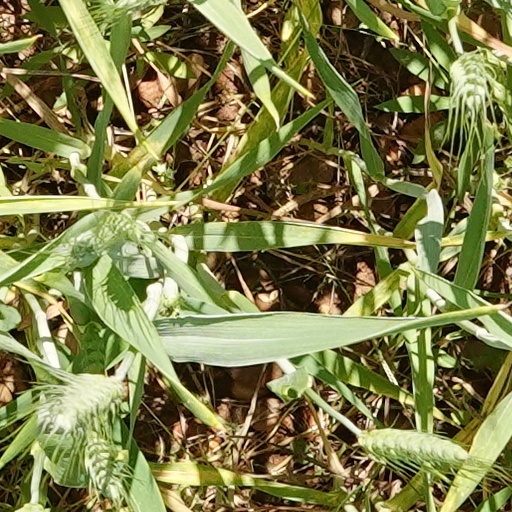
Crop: wheat